Western Colorado University

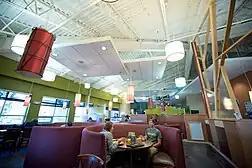
Rare Air Café

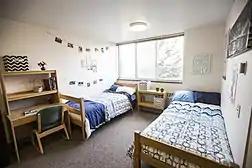
Standard freshman dorm room

The University Center is a primary center for student life at Western. It is home to the Rare Air Cafe and Mad Jack's Cafe dining facilities. It also houses several ballrooms and conference rooms, a movie theater, Wilderness Pursuits, LEAD & Orientation offices, the Multicultural Center, and the Residence Life offices.